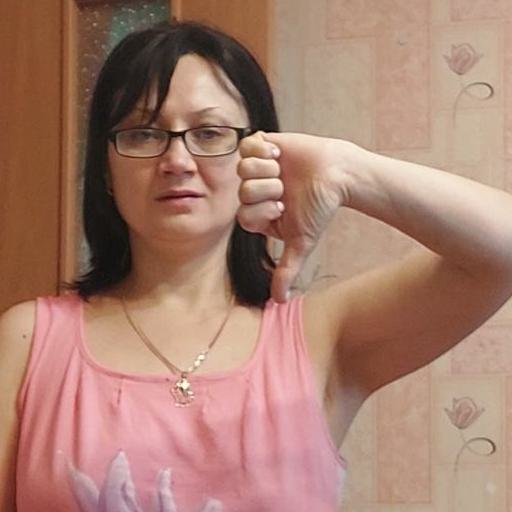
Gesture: dislike